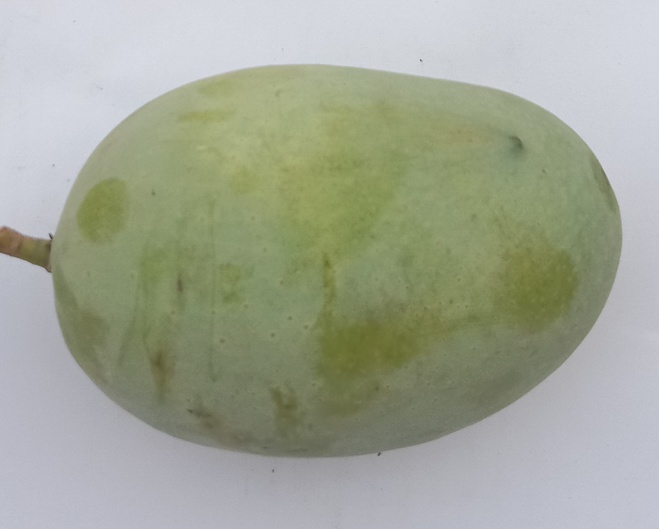
Mango variety: Langra